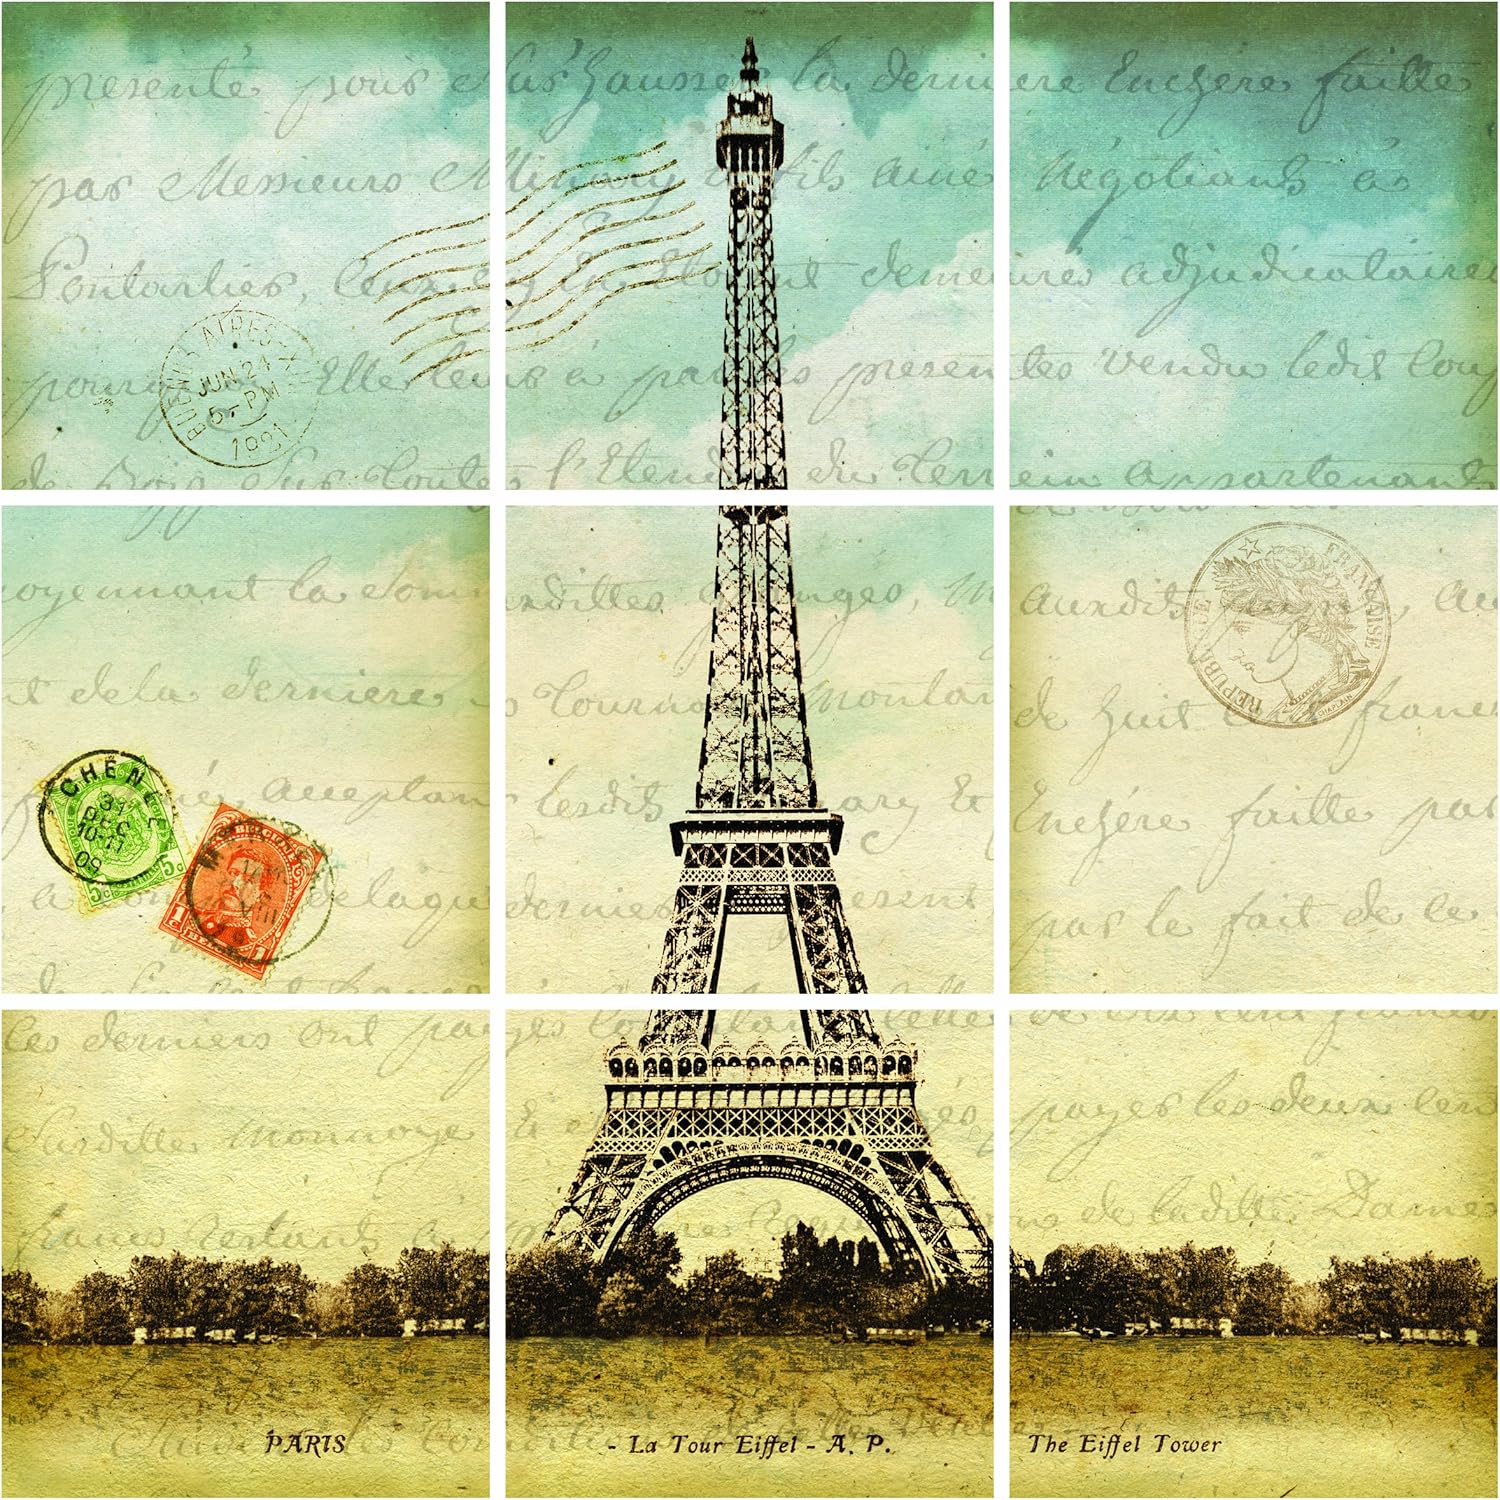
Lot 26 Studio ADD-HERES Eiffel Tower Wall Stickers, 11.25 x 22.5-Inches
Category: Amazon Home
Add a touch of Paris to that wall with this Eiffel Tower wall graphic. Easy to apply, just peel and stick. When you are ready for a new look, simply lift off and reposition in a new area.
Features: Instant décor provides accents for home, dorm, office, or anywhere | Includes 5 sheets of adhesive wall décor with 1 or 2 decals per sheet | Easy to apply and remove without damaging surface - just peel, stick, and lift off | Works best on smooth surfaces such as painted walls, doors, etc. | Sheet measures 11-1/4-inch by 22-1/2-inch and wipes clean easily